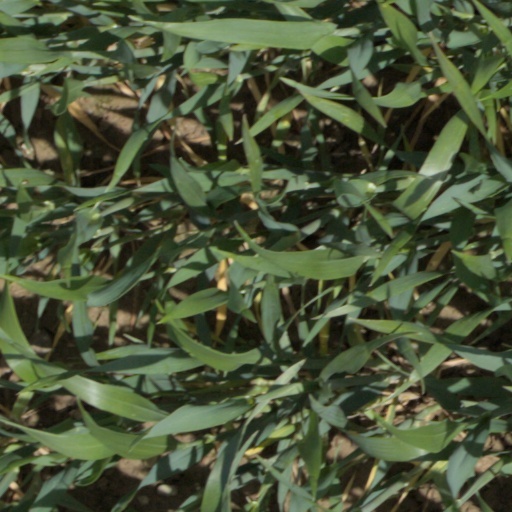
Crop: wheat